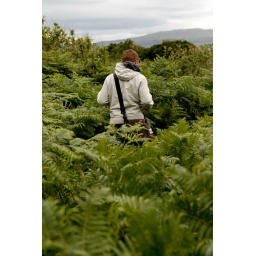
Path near Duart castle led through a field of ferns